2094 Magnitka

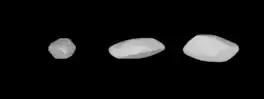
Lightcurve-based 3D-model of "Magnitka"

In October 2006, two rotational lightcurves for "Magnitka" were obtained from photometric observations by Petr Pravec at Ondřejov Observatory and by John Menke at his Menke Observatory, respectively. Lightcurve analysis gave a concurring rotation period of 6.11 hours with a brightness variation of 0.80 and 0.86 magnitude, respectively, indicating a non-spheroidal shape for "Magnitka". In March 2016, Pierre Antonini obtained a tentative lightcurve, which gave a period of 6.24 hours and an amplitude of 0.85.